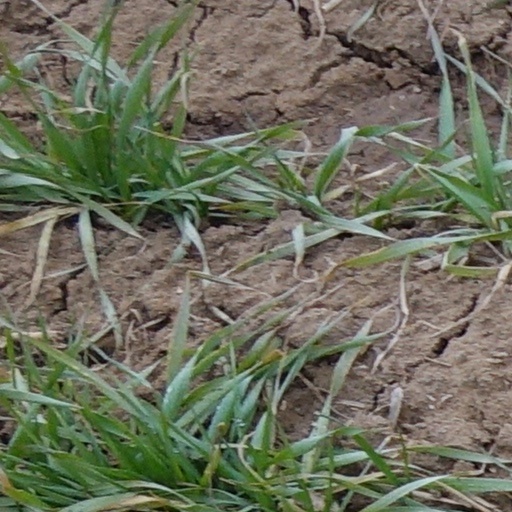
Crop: wheat